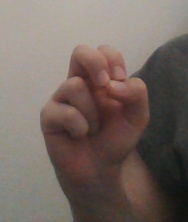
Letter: gaaf